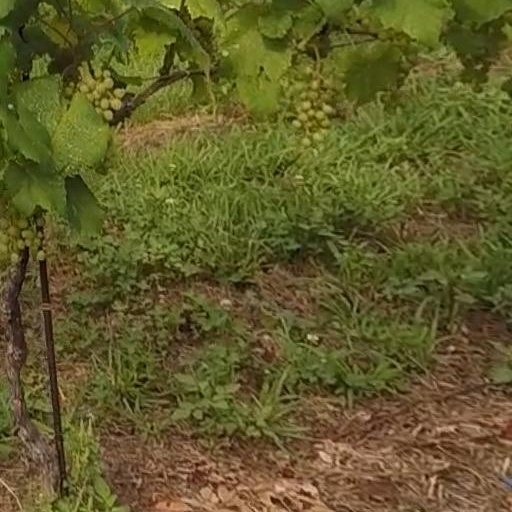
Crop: grape